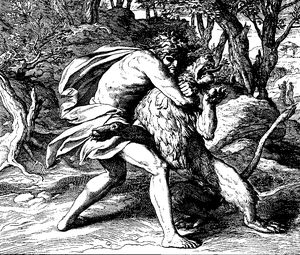
Gravure en bois pour «Die Bibel in Bildern», 1860."